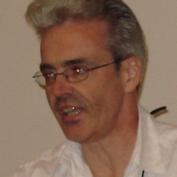
Age: 52